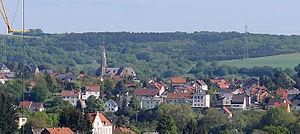
Schiffweiler est une commune de Sarre, située dans l'arrondissement de Neunkirchen.